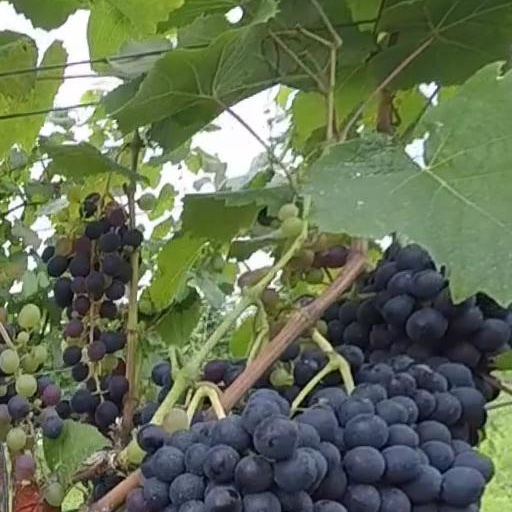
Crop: grape